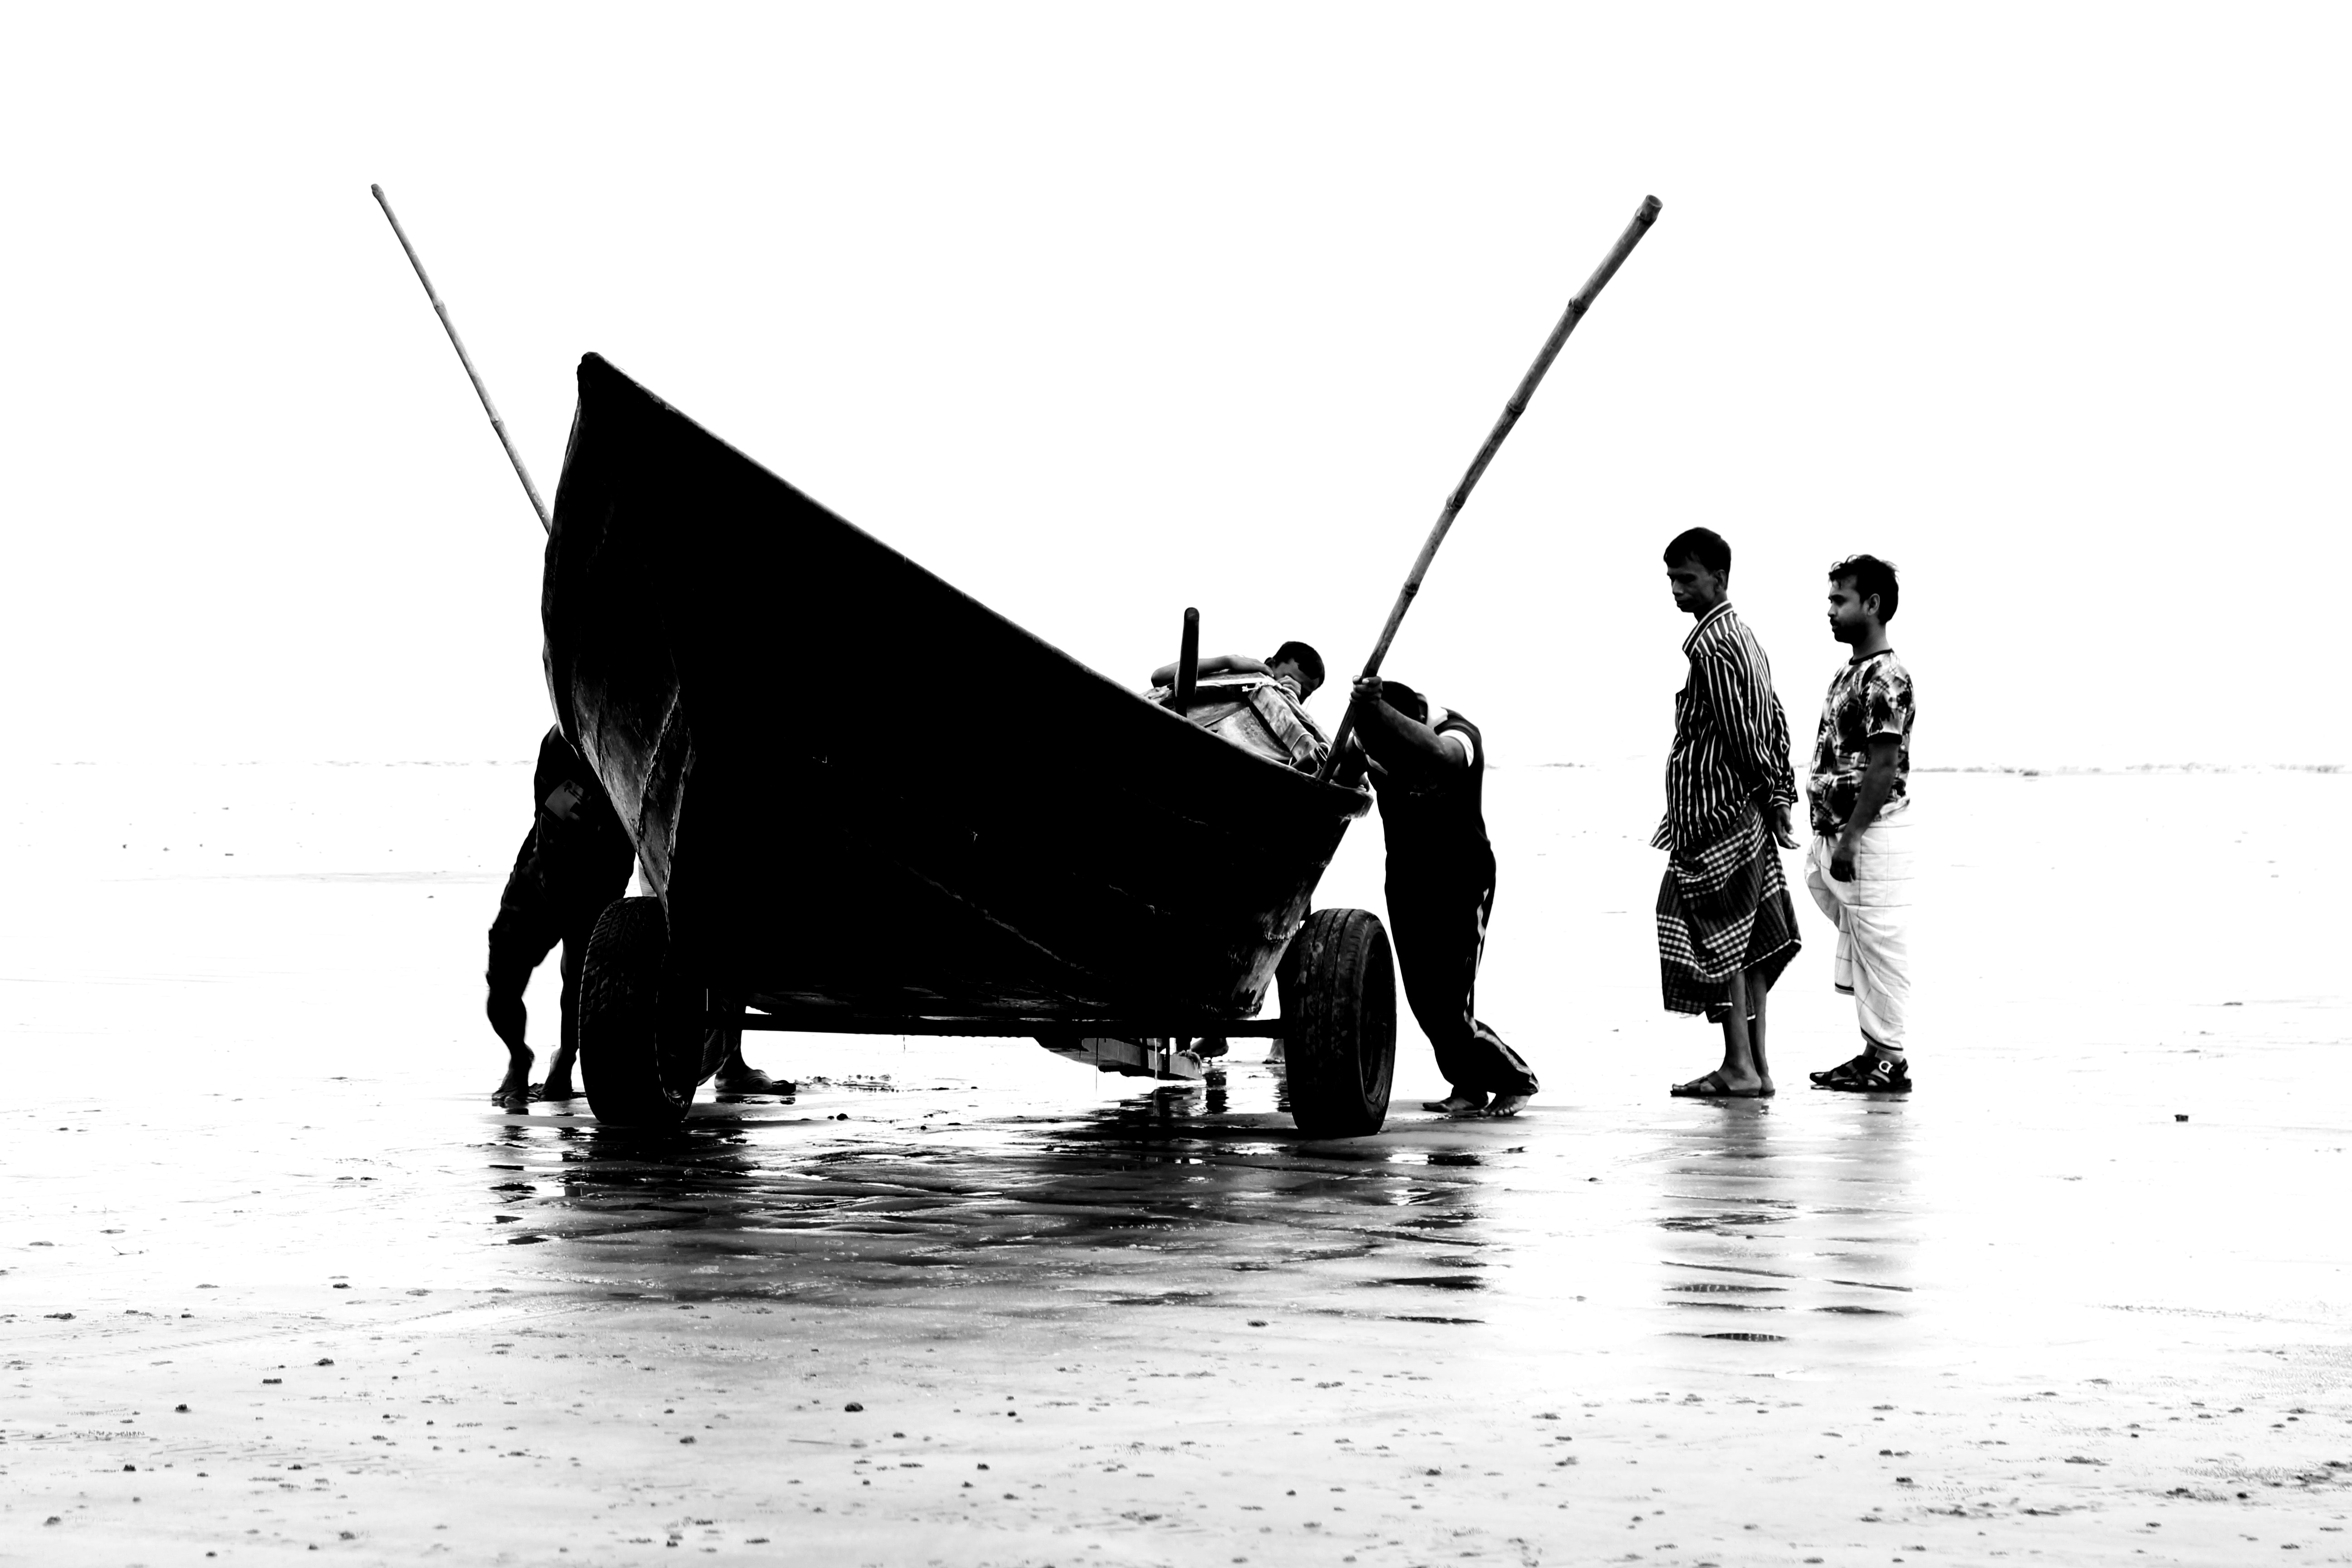
water, black and white, vehicle, fisherman, stock photography, monochrome photography, photography, fishing, recreation, style